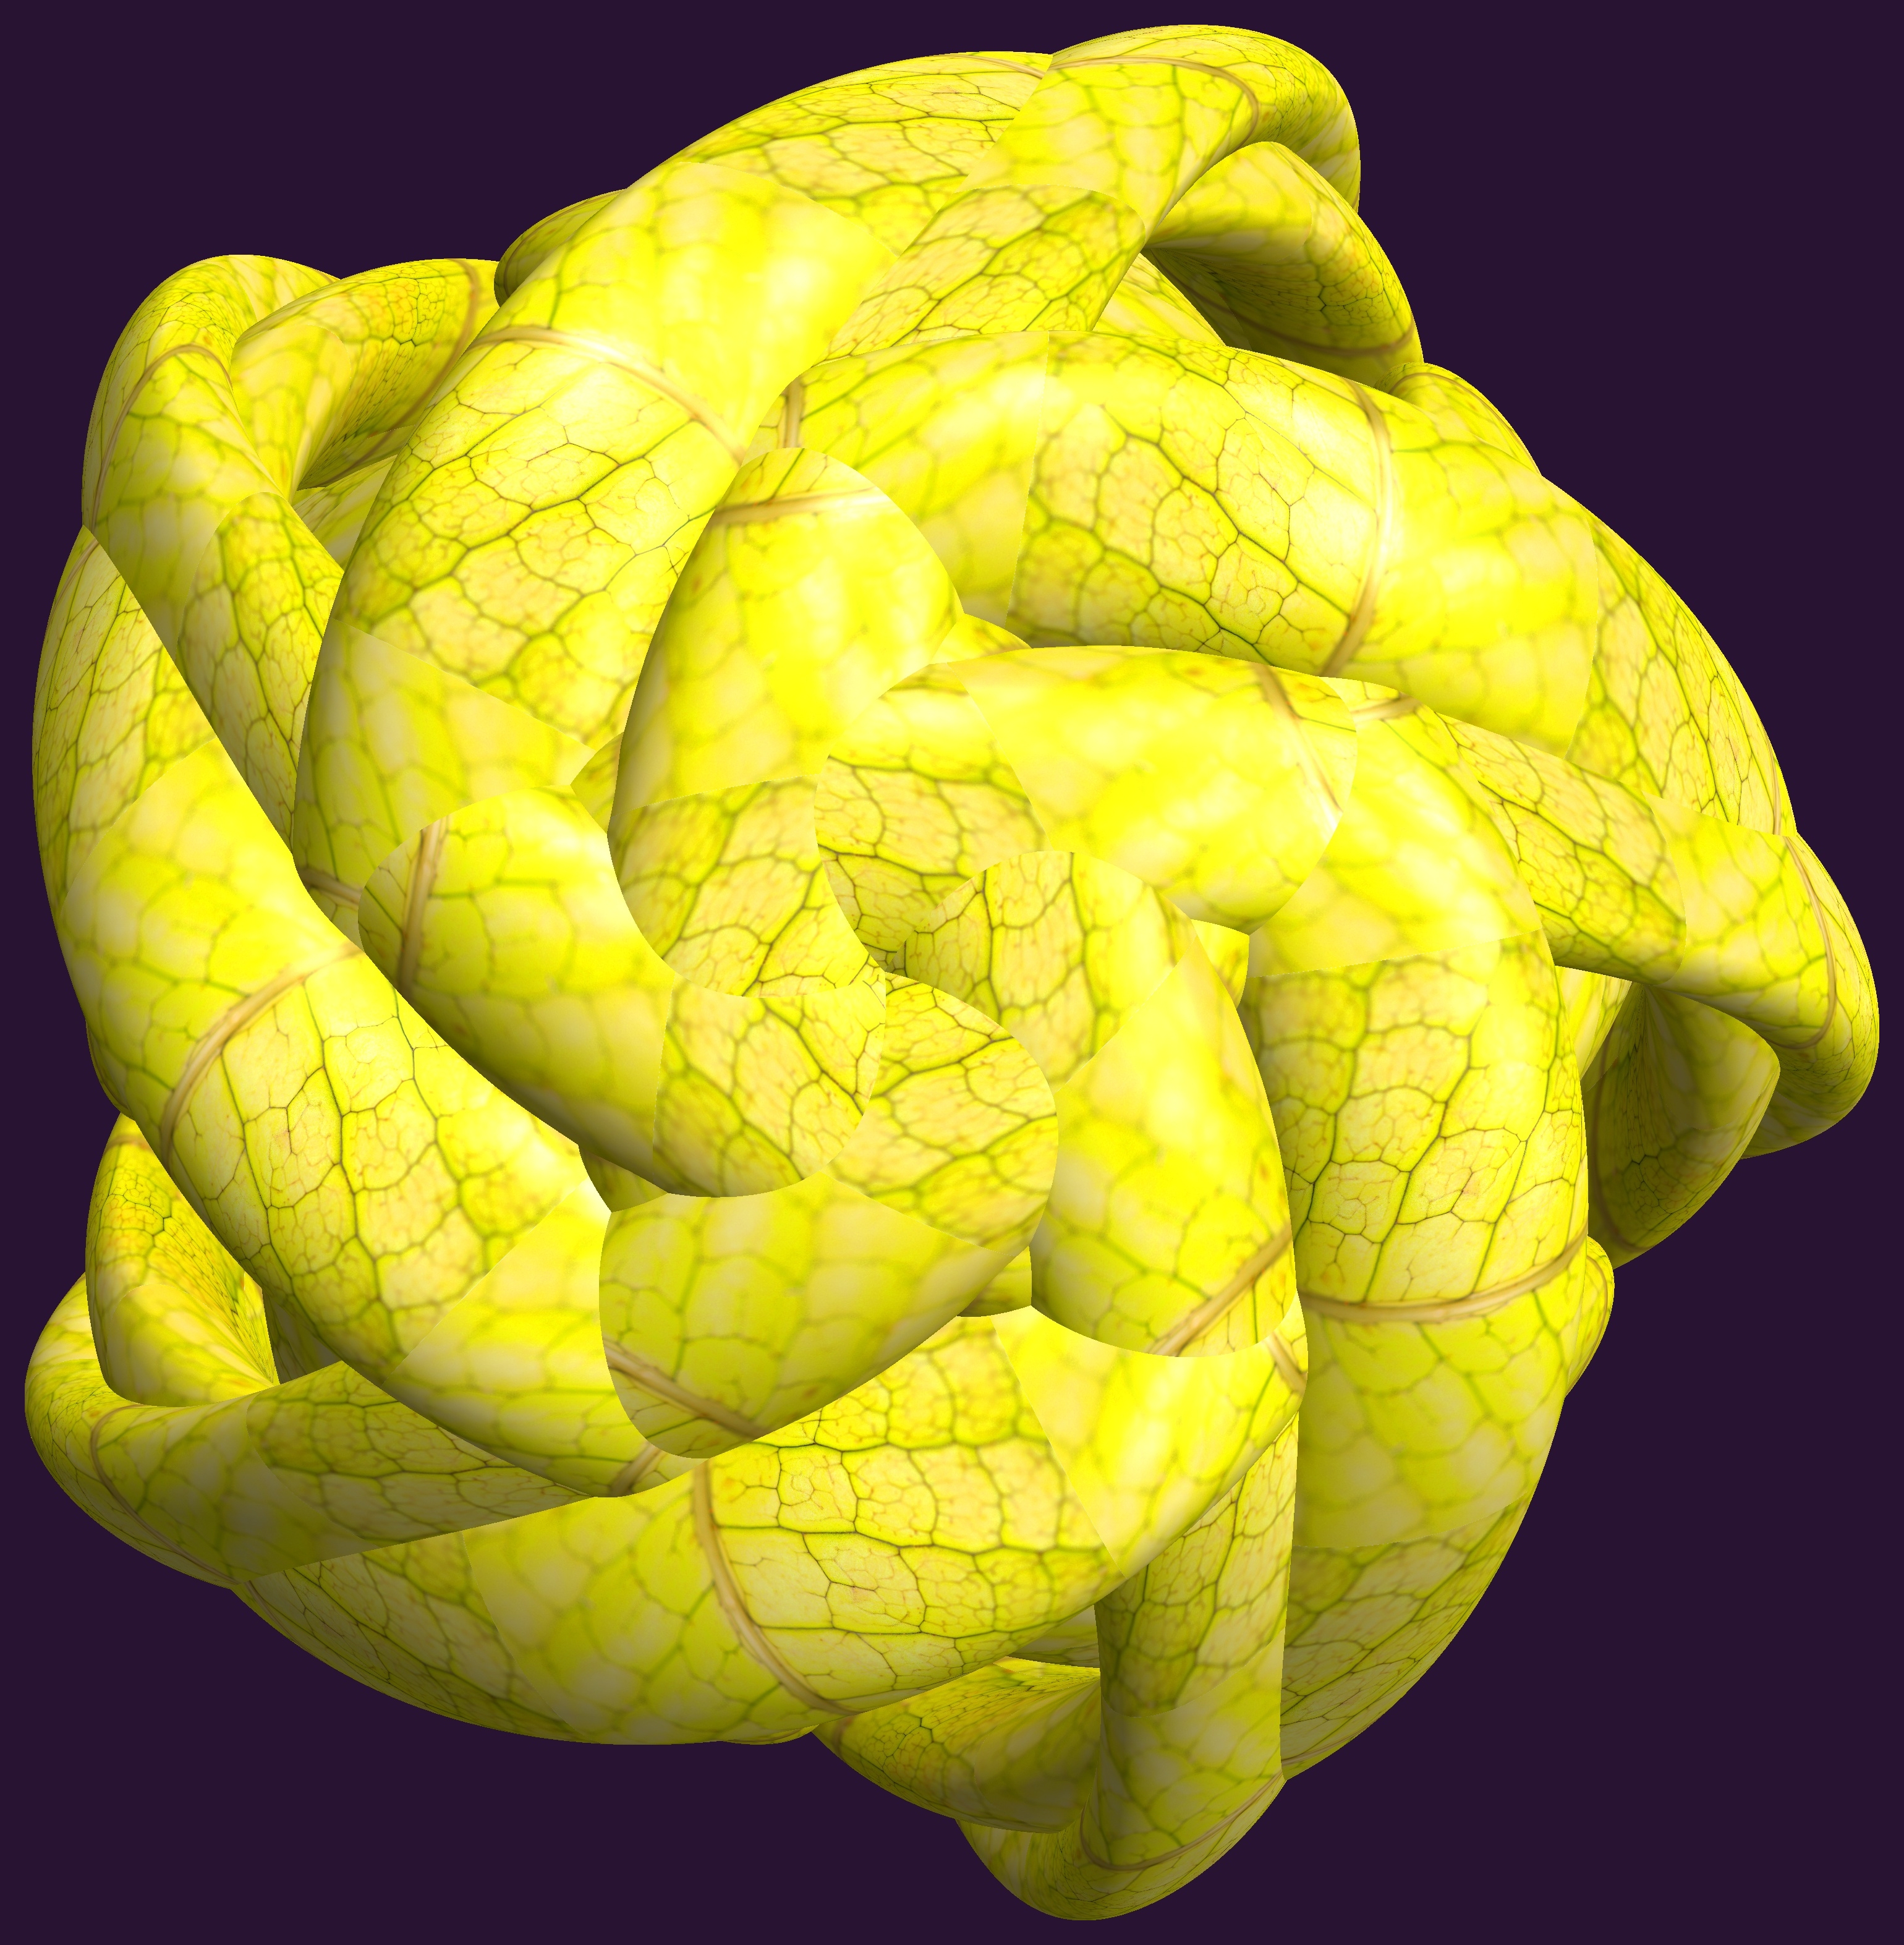
structure, plant, texture, flower, pattern, food, produce, biology, yellow, human body, figure, design, symmetry, brain, 3d, graphic, organ, knot, citron, mathematica, cg, parametricplot3d, code, program, algorithm, abstruct, mapping, medical, organism